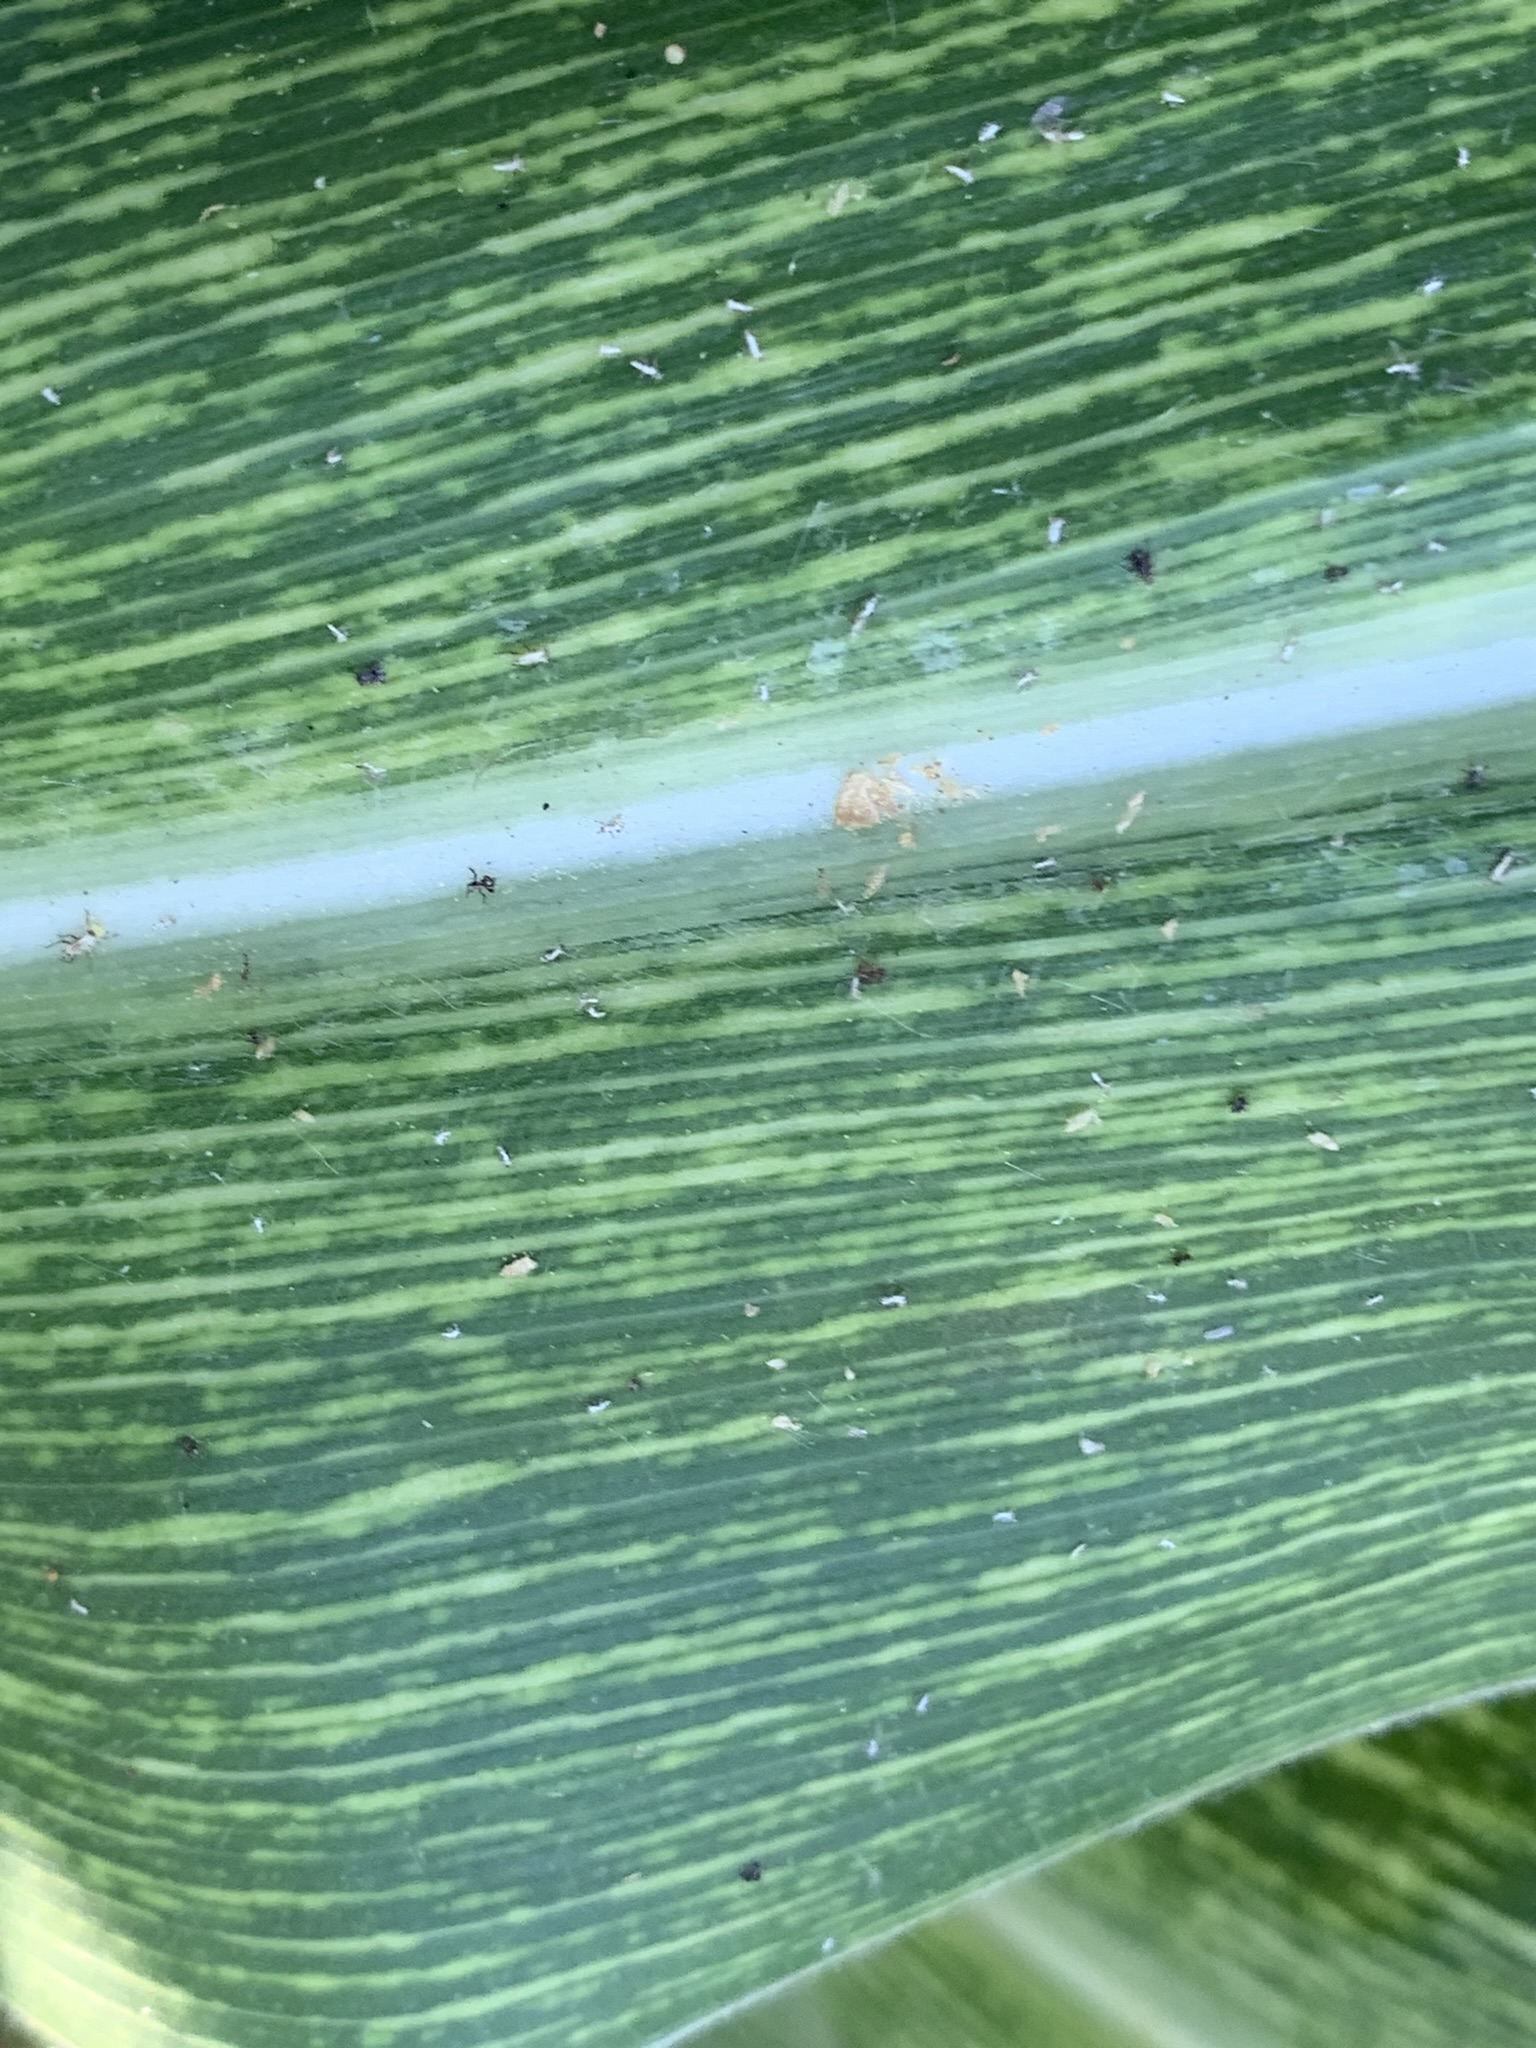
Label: MSV